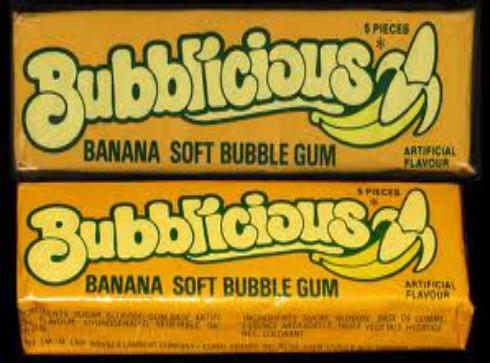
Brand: Bubblicious
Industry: Food